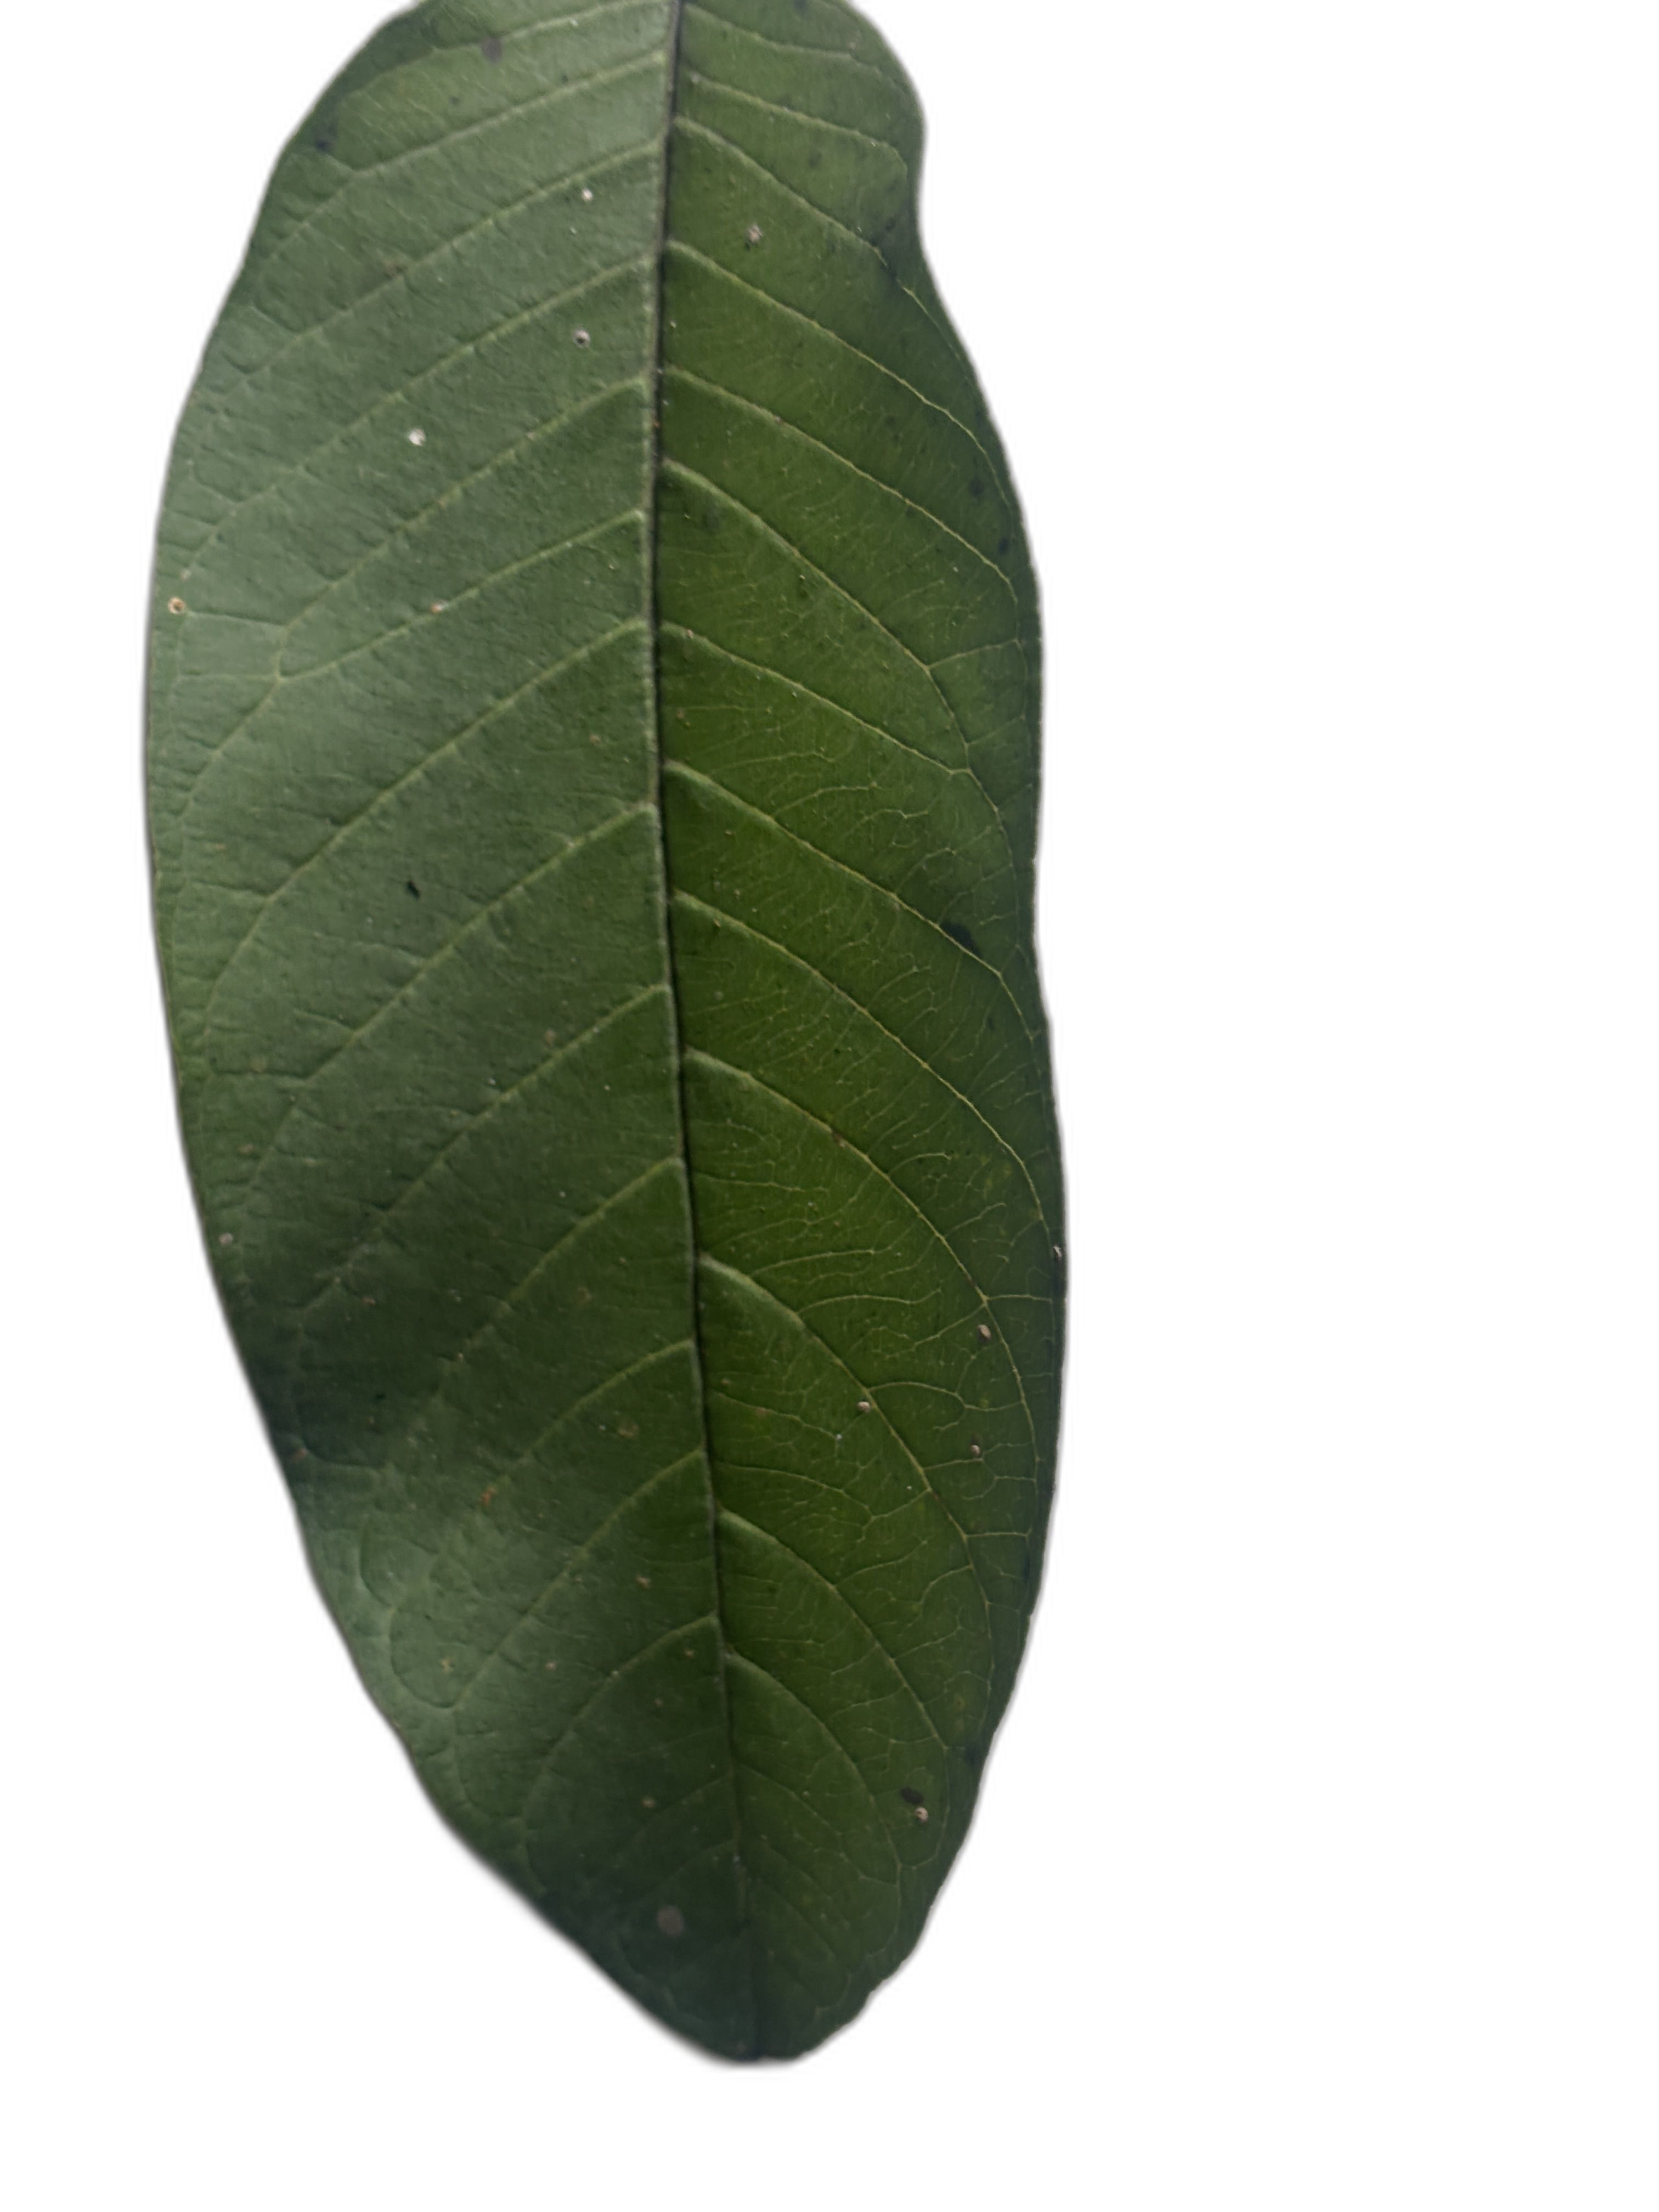
Plant part: leaf
Disease: Healthy